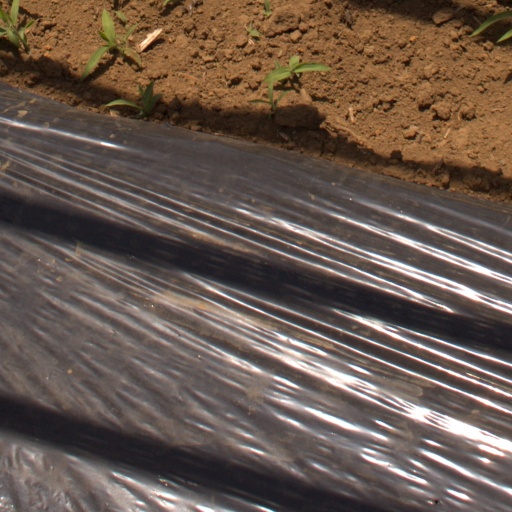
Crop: Jerusalem artichoke